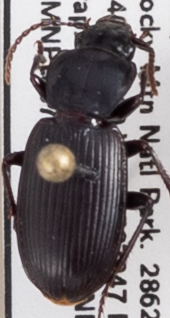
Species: Pterostichus protractus
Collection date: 2022-07-05
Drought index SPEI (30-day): -0.638
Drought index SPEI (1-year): -1.28
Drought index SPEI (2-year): -1.28